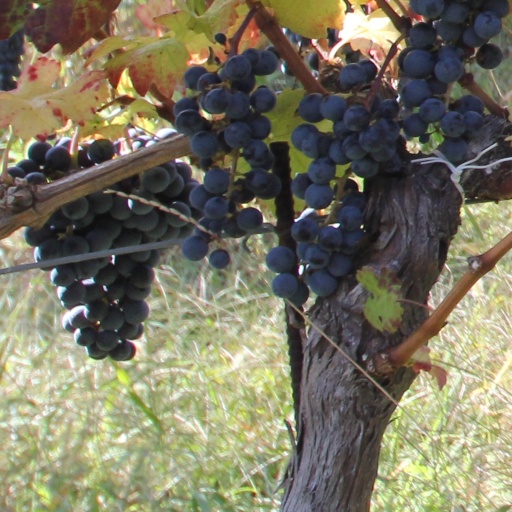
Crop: grape